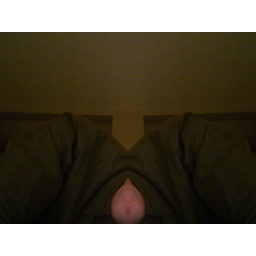
My Mini Head in olive green shirt